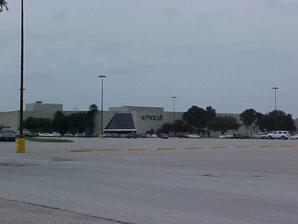
Building: Greenspoint Mall
Country: United States of America
Year built: 1976
Shopping mall in Texas, United States Greenspoint Mall The now vacant Macy's on the northwest side of the property; closed in 2017. Originally owned & operated by Foley's (1976-2006) Location Greenspoint , Houston, Texas , United States Coordinates 29°56′44″N 95°24′42″W / 29.94556°N 95.41167°W / 29.94556; -95.41167 Address 12300 North Freeway Opening date July 4, 1976 (48 years ago) ( 1976-07-04 ) Closing date June 30, 2024 Developer Friendswood Development Company (Foley's) Management None Owner Vacant No. of stores and services 82 (at time of closing) No. of anchor tenants 7 (1 open, 5 vacant, 1 demolished) Total retail floor area 1,391,432 sq ft (129,300 m 2 ) No. of floors 1 (2 in former Dillard's, Lord & Taylor, Macy's, and Sears) Public transit access METRO Routes 6, 56, 85, 86, 99, 102, 399 Greenspoint Mall was a shopping mall located in the Greenspoint neighborhood of Houston, Texas , at the northeast corner of Interstate 45 and Beltway 8 (also known as the Sam Houston Parkway/Tollway) . The only remaining anchor is Fitness Connection, which occupies half of the former Lord & Taylor / Mervyn's store on the west side of the mall. There are 6 vacant anchor pads on the site that were once occupied by Macy's , Foley's , Palais Royal , Dillard's , Sears , Premiere Cinemas , JCPenney , Lord & Taylor , Mervyn's , and Montgomery Ward . In 2000, the mall was among the largest five Houston-area retail developments based on net rentable area. History Greenspoint Mall celebrated its grand opening on August 5, 1976, anchored by Sears , Houston-based Palais-Royal , and Foley's , the latter of which was owned at the time by Federated Department Stores who developed the mall. The mall eventually expanded by the late 1970s to include Joske's , JCPenney , Montgomery Ward and Lord & Taylor . Revolving around a "Central Park" theme, complete with a sculpture court, Greenspoint was at one point the largest mall in Greater Houston before the Galleria's later expansions in the 1980s and 2000s. Prudential Property Co. planned a $7 million renovation in 1988. Lord & Taylor sold its Greenspoint and its Memorial Mall anchor locations to Mervyn's in February 1989. Counting that anchor, Greenspoint Mall was 94% occupied in February 1989, making it the mall with the fourth highest percentage of occupied space in the Houston area. But the opening of the Woodlands Mall in Fall of 1994 about 16 miles north of Greenspoint combined with rising vacancies caused by the expiry of non-renewed 20-year leases raised concerns about the Mall's long term financial future. Mervyn’s departed Greenspoint on January 16, 1998 as part of the company’s plan to close 10 under performing stores. General Cinema closed its Greenspoint Mall 5 theater a month later. Dallas-based Archon was near a deal to purchase the mall in 1998, though a Los Angeles developer would unravel the deal when it entered negotiations to purchase the mall instead. Los Angeles developer Bob Yari of Day Properties would eventually purchase the 1,700,000-square-foot (160,000 m 2 ) mall from Prudential Real Estate Investments Separate Account, a pension fund investment group organized by Prudential Insurance Company of America. Yari sought to attract a multiscreen movie theater. The mall became a part of a redevelopment project that same year. Office and convention center space, as well as a flea market were all being considered. Greenspoint would lose two more of its anchors when JCPenney closed in 1999 and Montgomery Ward closing a year later. As part of the redevelopment, the owners bought the closed Mervyn's and JCPenney locations in 2000. Greenspoint Mall reached its 30th anniversary in 2006. Due to high crime rates in the area, the shopping center had been tagged with a nickname of "Gunspoint Mall." Facing 30-year lease expirations, the management of Greenspoint Mall announced a $32 million project to refurbish the 30-year-old mall into an hybridized open-air/enclosed shopping center called The Renaissance at Greenspoint, entailing the demolition of the vacant anchor stores for new outdoor amenities. That year, Macy's rebranded the Greenspoint Foley's anchor to a Macy's store as part of the chain's purchase of Federated Department Stores. In November 2006, six months after the renovation was announced, Triyar Cos. LLC, owned by the Yari family, put the mall and several other Greater Houston malls for sale. Much of the Renaissance at Greenspoint was dropped with the exception without agreements other than Premiere Cinema's decision to build a multiscreen movie theater and GlennLock Sports Bar & Grill signing a lease. After the destruction of the vacated JCPenney in May 2010, a movie theater was built opening on the anchor pad, with a connection into the mall. Lacking the promised, unified refresh of Greenspoint Mall combined with high crime rates resulted in escalating vacancies. In May 2010, Sears announced that its store at Greenspoint Mall would close. On January 4, 2017, Macy's announced that it would close its Greenspoint Mall anchor with a liquidation sale that ended March 27, 2017. Later that year when Hurricane Harvey hit Houston, displaced flood victims exceeded the capacity for shelter at the NRG Stadium ; 259 people were relocated to the former Macy's anchor. Under contract for purchase in 2017 by potential new owner, Global Plaza Union, rumors suggested that a plan to demolish the interior of the Greenspoint Mall was imminent. The plans did not develop and the Greenspoint Mall continued operations reaching greyfield status with vacancies surpassing occupancy. In 2019, anchors Dillard's and Palais Royal - both of which had rebranded their Greenspoint operations as clearance outlets - closed permanently. Premiere Cinemas suspended operations along with theaters nationwide due to the COVID-19 restrictions that were implemented in March 2020. Though restrictions later in 2020 reopened many Houston theaters, Premiere announced the closure in Greenspoint would be permanent leaving the theater frozen in time, complete with the marquee and associated posters with movie titles from spring 2020. The mall's interior closed temporarily for repairs in 2023 but reopened with a handful of stores operating with a seven day a week, 11am to 7pm schedule. The only open anchor was a Fitness Connection Gym housed in the former Mervyn's location. On May 23, 2024 it was announced that the mall would be closed on June 30, 2024. Tenants were given until July 31, 2024 to move everything out, after which the mall would permanently shutter to tenants. There are plans for apartments and retail stores to take its place in the future. References